Bidhan Chandra Krishi Viswavidyalaya

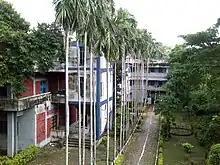
Raman Abas; previously Sir CV Raman Hall

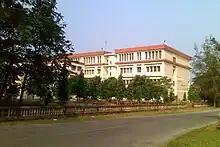
Way to Faculty of Ag. BCKV

The student circle of this university is mainly hostel oriented, with very few students from nearby Haringhata, Kanchrapara & Kalyani each year of UG and PG, called Dayscholars. The majority of students as Hostellers belong to the different parts of the state, the country, even international students. There are several hostels according to criteria for accommodation inside the university campus.